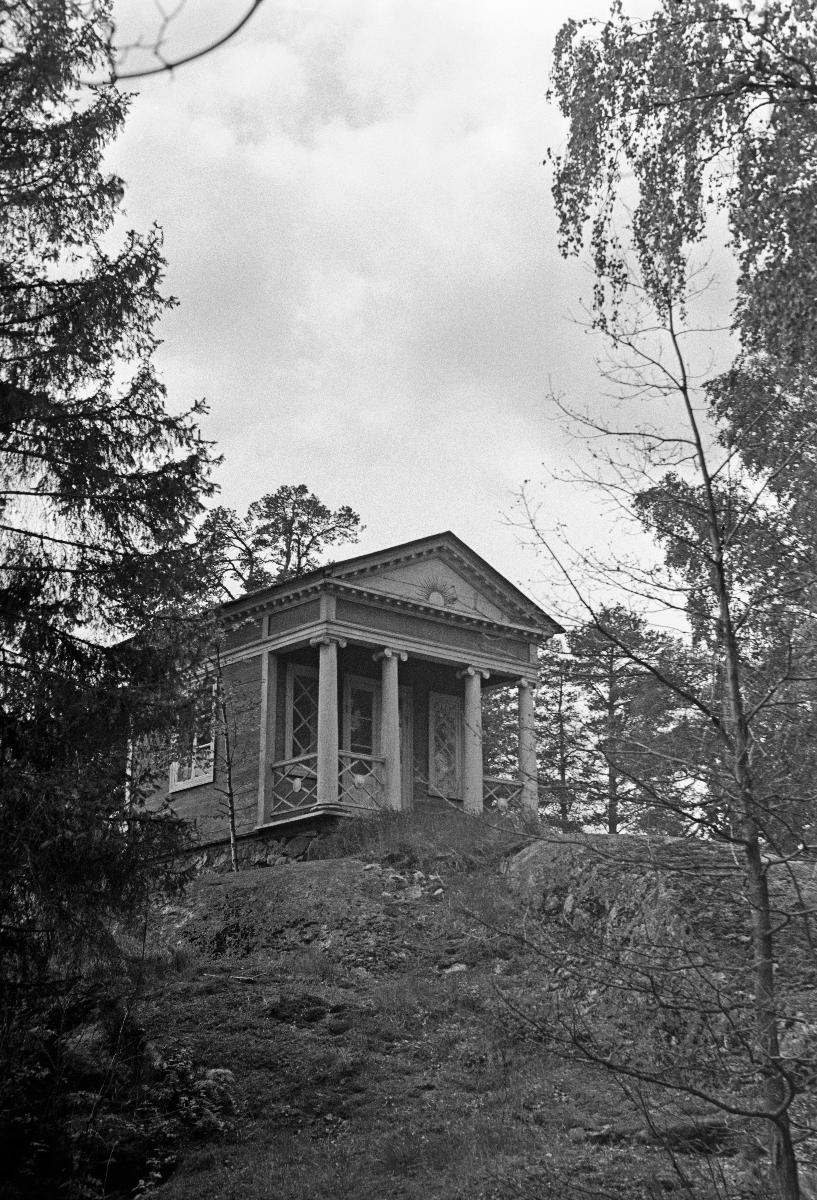
Tamminiemi
Ekudden; Villa Tamminiemi
sisällön kuvaus: Tamminiemen huvimaja, Helsinki 14.6.1940. content description: The gazebo of Villa Tamminiemi, Helsinki 14.6.1940. innehållsbeskrivning: Villa Ekuddens lusthus i Helsingfors 14.6.1940.
Kuvaaja: Sundström, Hugo, kuvaaja epävarma
Vuosi: 1940
Paikka: Suomi, Uusimaa, Helsinki; Suomi, Helsinki, Meilahti, Tamminiemi
Aiheet: arkkitehtuuri; rakennukset; HBL; architecture; buildings; arkitektur; byggnader